Historiography of the Suffragettes

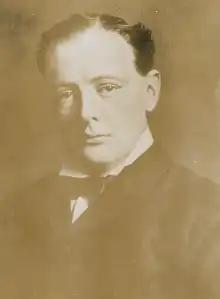
Winston Churchill, pictured in 1917, reflected the constitutionalist view that militants were alienating public opinion towards their cause

When the WSPU was formed, it focused on a complete break from the constitutionalist campaigning that had emerged in the 19th century and continued with the National Union of Women's Suffrage Societies (NUWSS) into the 20th century. Constitutionalists believed that social change would be instigated by “the gradual and progressive evolution of a society through its own organic capacity for developments and growth”, or that with minimal campaigning, society would evolve of its own accord and grant women the vote. The WSPU disputed this; Emmeline Pankhurst's ‘Freedom or Death’ speech of 1913 revealed her view that constitutional methods had been ineffective in gaining enfranchisement in a male-centred and male-dominated political environment. The Suffragette motto, ‘Deeds, Not Words’, was therefore implemented to take what Suffragettes argued was a stronger force of social action; and it is this position accounts of the Militant school present.